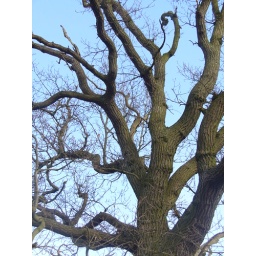
The Oak tree against the blue sky.